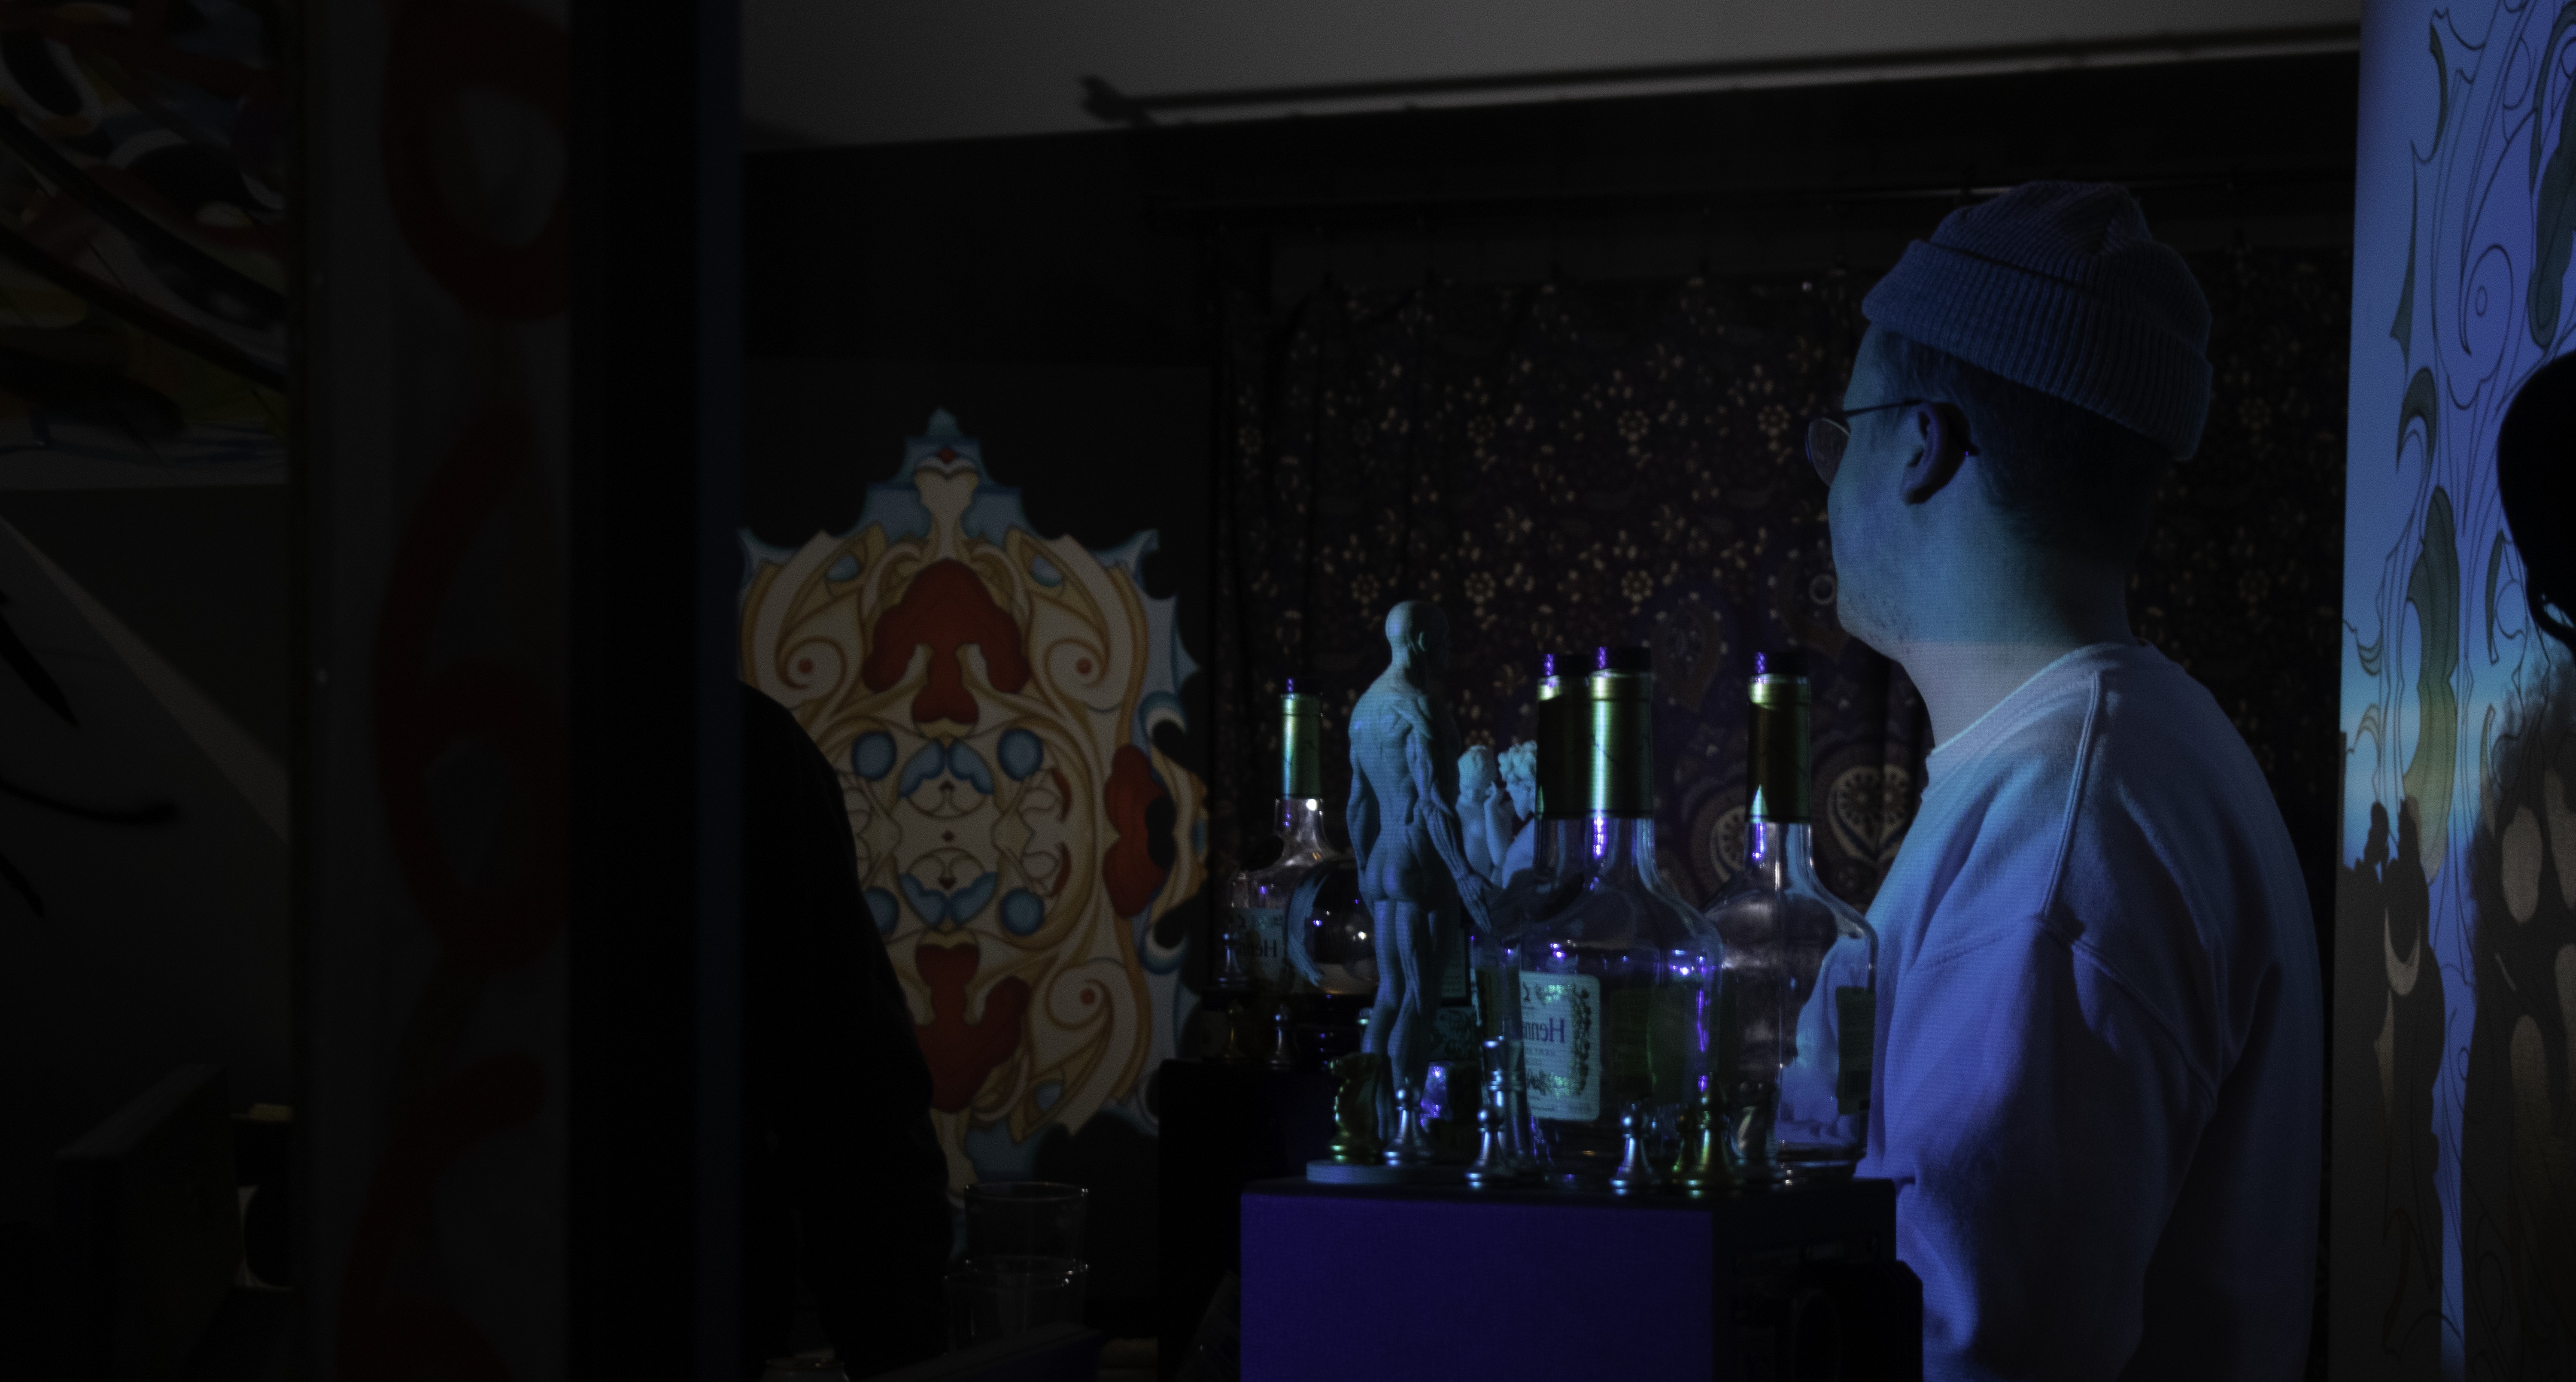
Brecht, Corbeel, illustration, art, work, photography, outside, inside, light, composition, national, nature, color, colour, design, popular, tree, france, belgium, germany, italy, brussels, Brecht Corbeel, decoration, props, concept art, photobashing, reference, blog, people, panda, blue, snapshot, darkness, fun, temple, world, space, screenshot